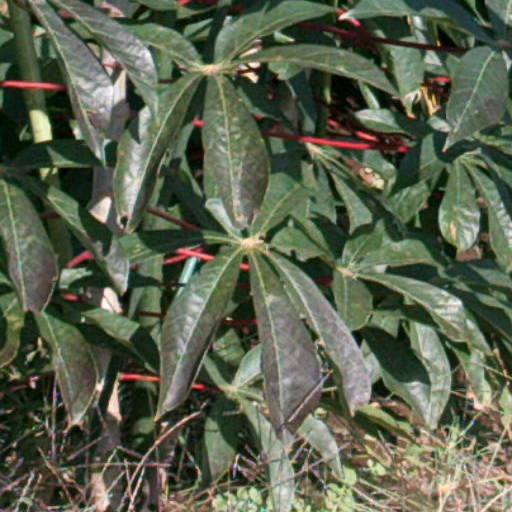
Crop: cassava